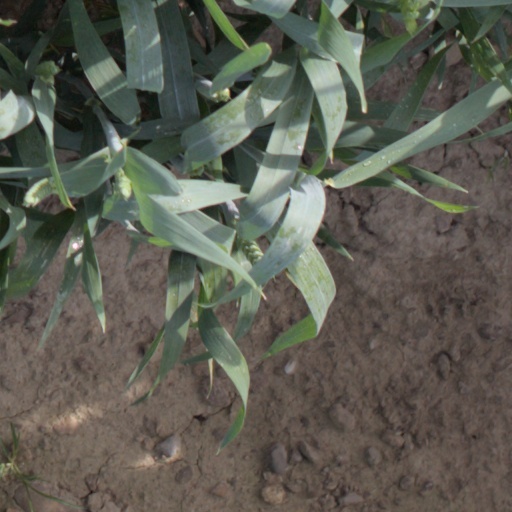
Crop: wheat